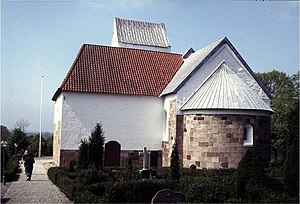
Højslev Kirke
Højslev Kirke set fra øst
Højslev Kirke, set fra øst
Højslev Kirke er en kirke i Højslev Sogn i det tidligere Fjends Herred Viborg Amt, nu Skive Kommune. Apsis, kor og skib er opført i romansk tid af granitkvadre over skråkantsokkel. Begge de oprindelige døre er i behold, den retkantede norddør er tilmuret, syddøren er endnu i brug og er udformet som en portal med to sæt halvsøjler og tympanon. I apsis og i nordmuren ses bevarede rundbuevinduer. I korets nordmur har vinduets karm og bueslag en indhugget rille. Tårnet er opført i sengotisk tid af genanvendte kvadre og munkesten. Mod syd ses et kapel, som blev opført til Bjørn Kaas gravlæggelse i 1581. I våbenhuset ses en romansk gravsten af granit med kors og majuskelindskrift, desuden ses en gravplade af træ lagt over præsten Søren Ibsen.